Plassac-Rouffiac

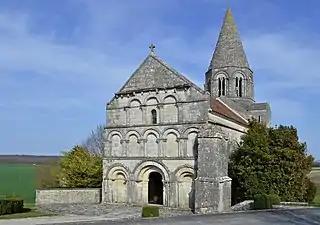
The church in Plassac-Rouffiac

Plassac-Rouffiac is a commune in the Charente department in southwestern France.